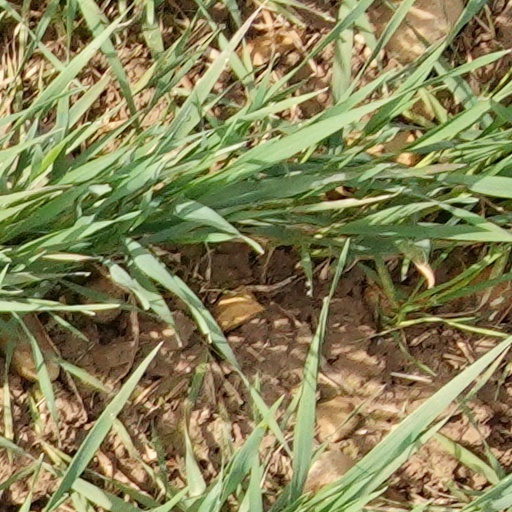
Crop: wheat